Sherry Triangle

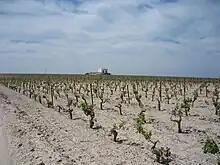
Landscape

The Sherry Triangle is an area in the province of Cádiz in southwestern Spain. It is noted for the production of sherry, a type of fortified wine. The cities of Jerez de la Frontera, Sanlúcar de Barrameda, and El Puerto de Santa María are at the vertices of the triangle. The bodegas where the wine is blended and stored are all located within the cities.